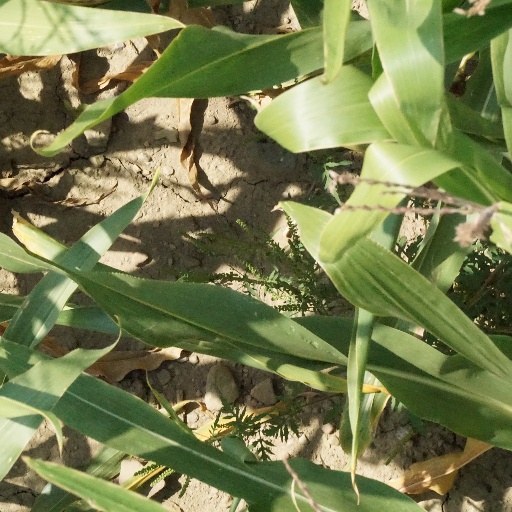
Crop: maize; corn